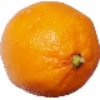
Label: Lemon Meyer 1